Battista Lorenzi

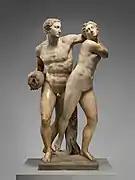
"Alfeo e Aretusa", Metropolitan Museum, New York

Giovanni Battista Lorenzi (1527/8 – 8 January 1594), known as Battista Lorenzi or Battista del Cavaliere, was an Italian sculptor.